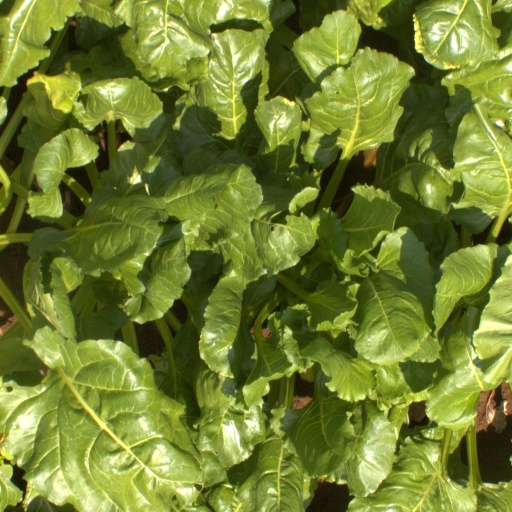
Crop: sugar beet